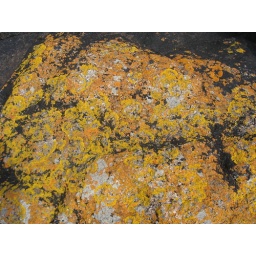
This beautiful lichen was growing on a black rock on the island of Herm in the channel islands.